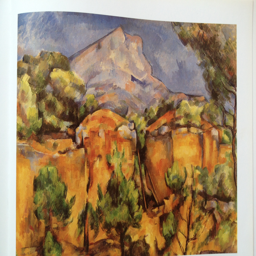
part of a series of paintings by painting artist